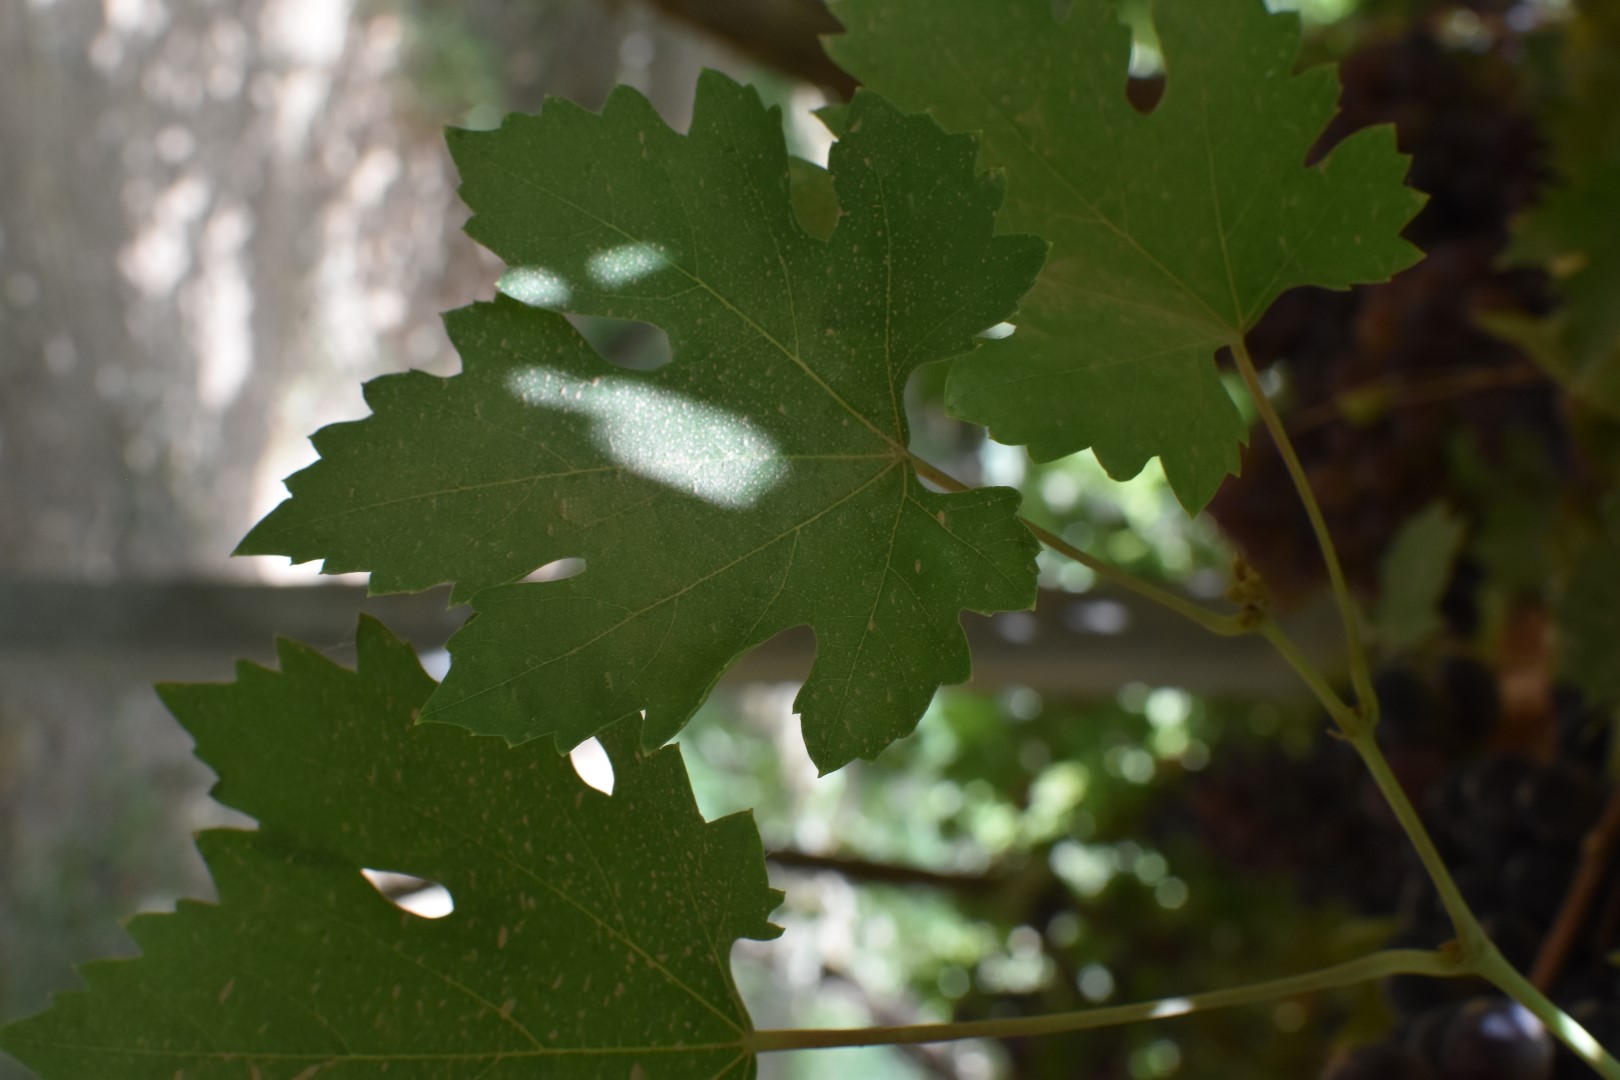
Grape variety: Riasi